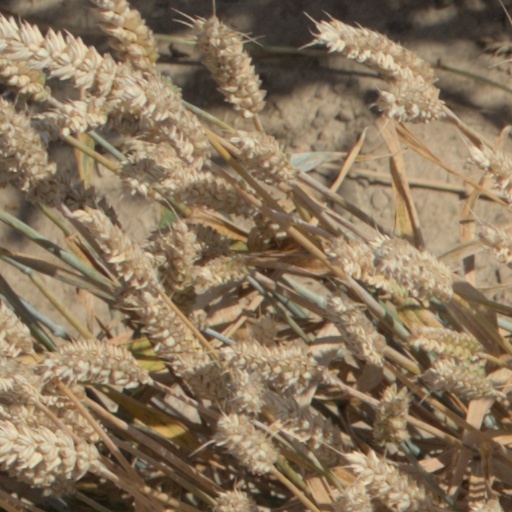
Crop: wheat